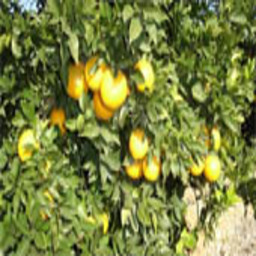
Label: Orange